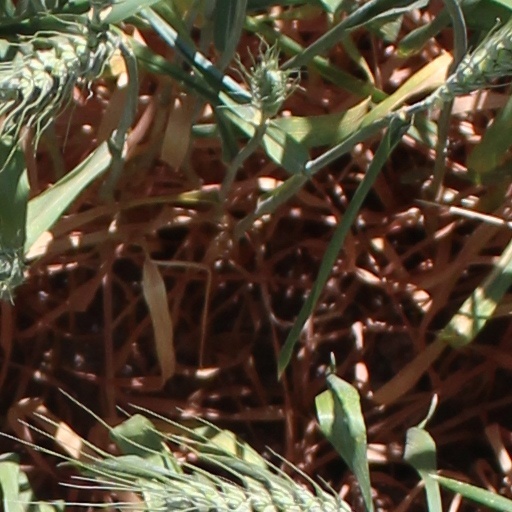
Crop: wheat